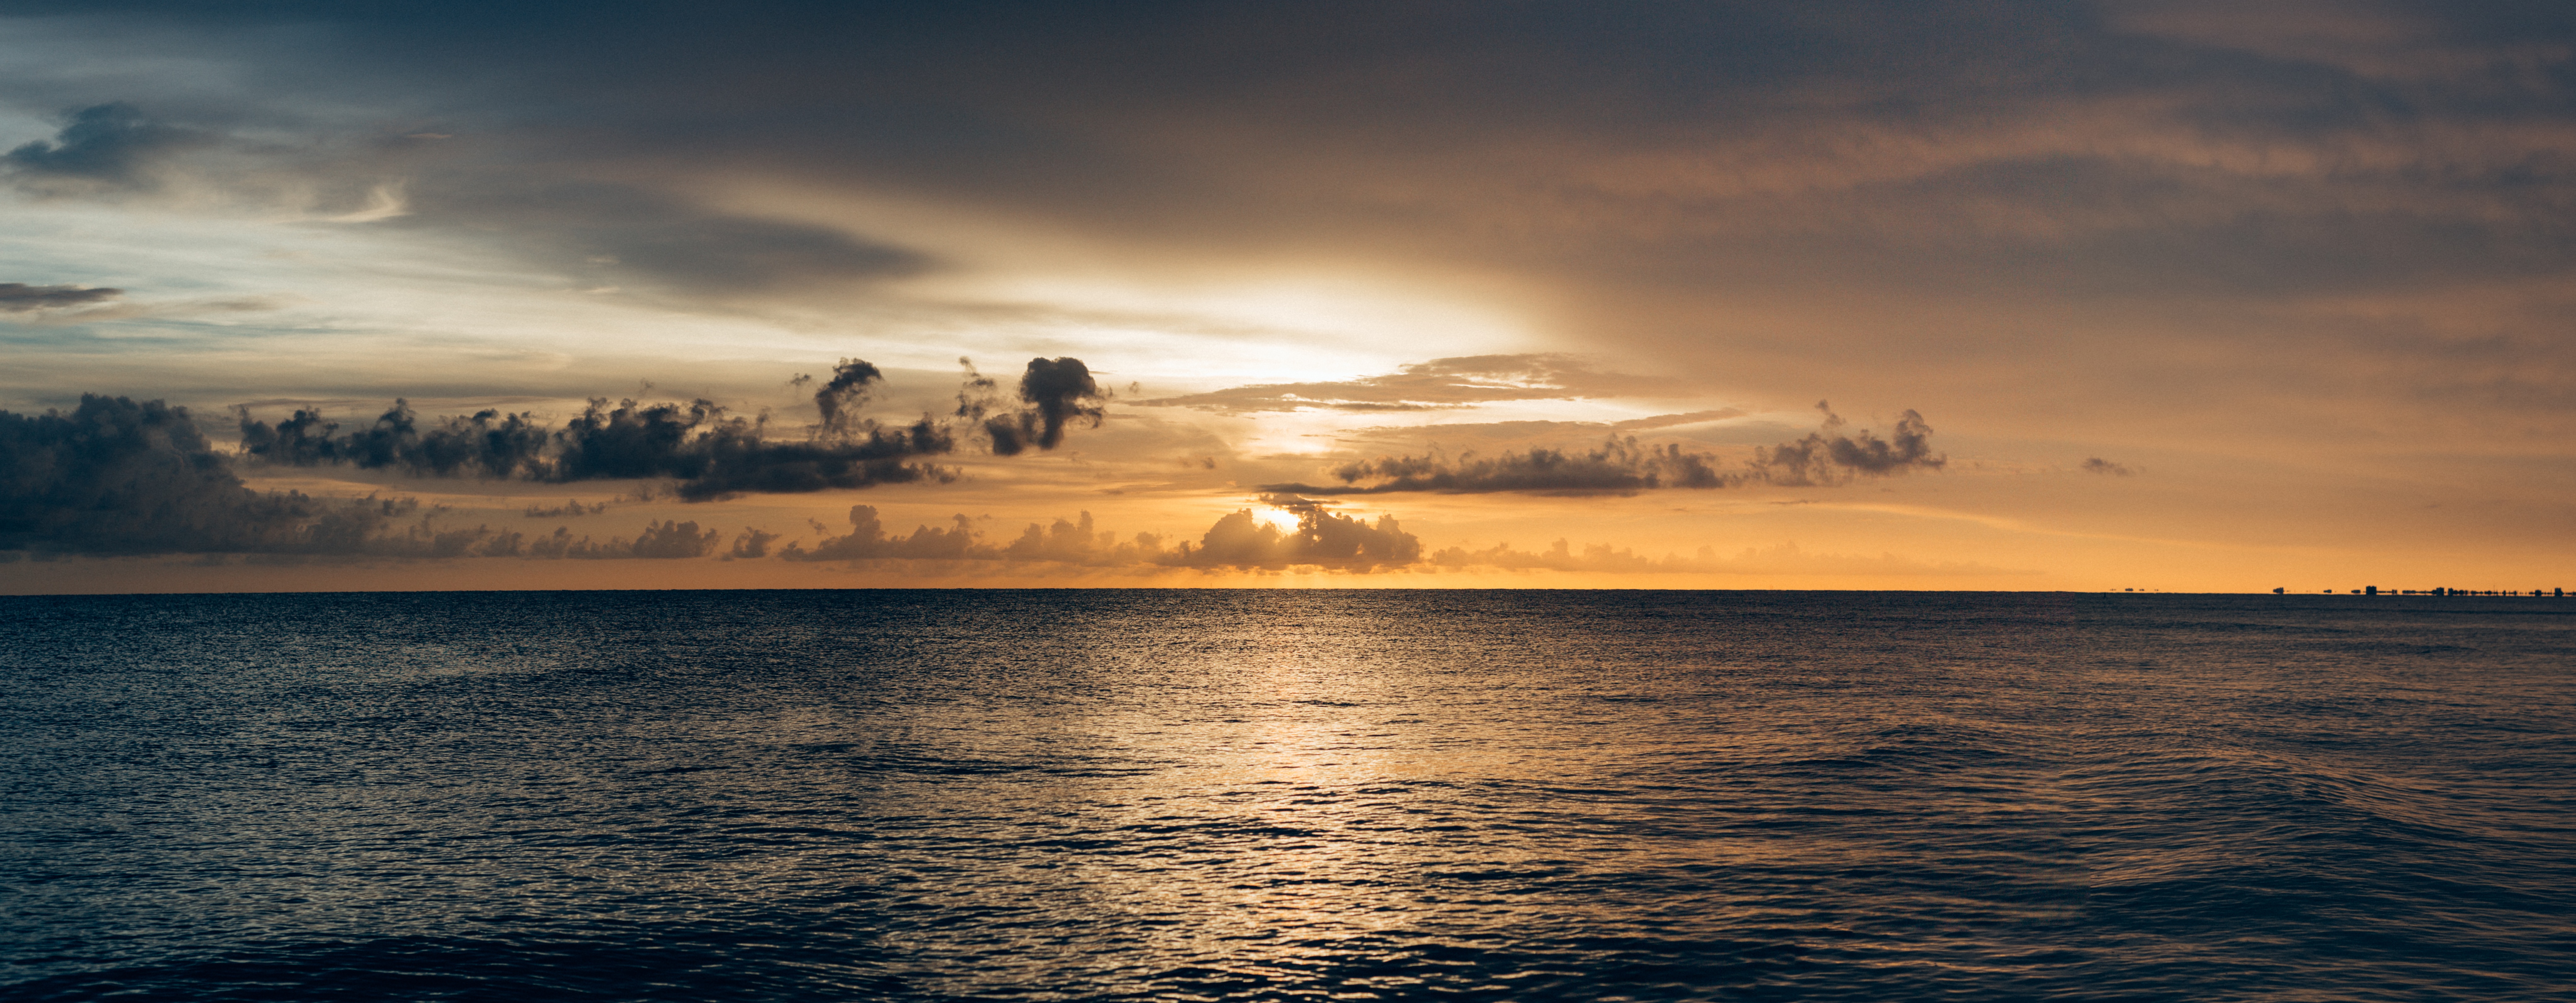
beach, sea, coast, ocean, horizon, cloud, sky, sunrise, sunset, sunlight, morning, shore, wave, dawn, dusk, evening, reflection, atmospheric phenomenon, wind wave